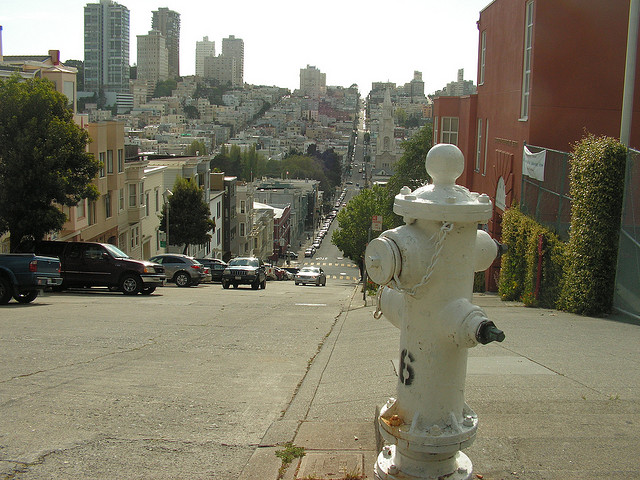
user: Given an image and a question. Answer the question in a short answer. Question: The density of buildings indicate that this picture is taken in what kind of neighborhood? Short Answer:
assistant: residential